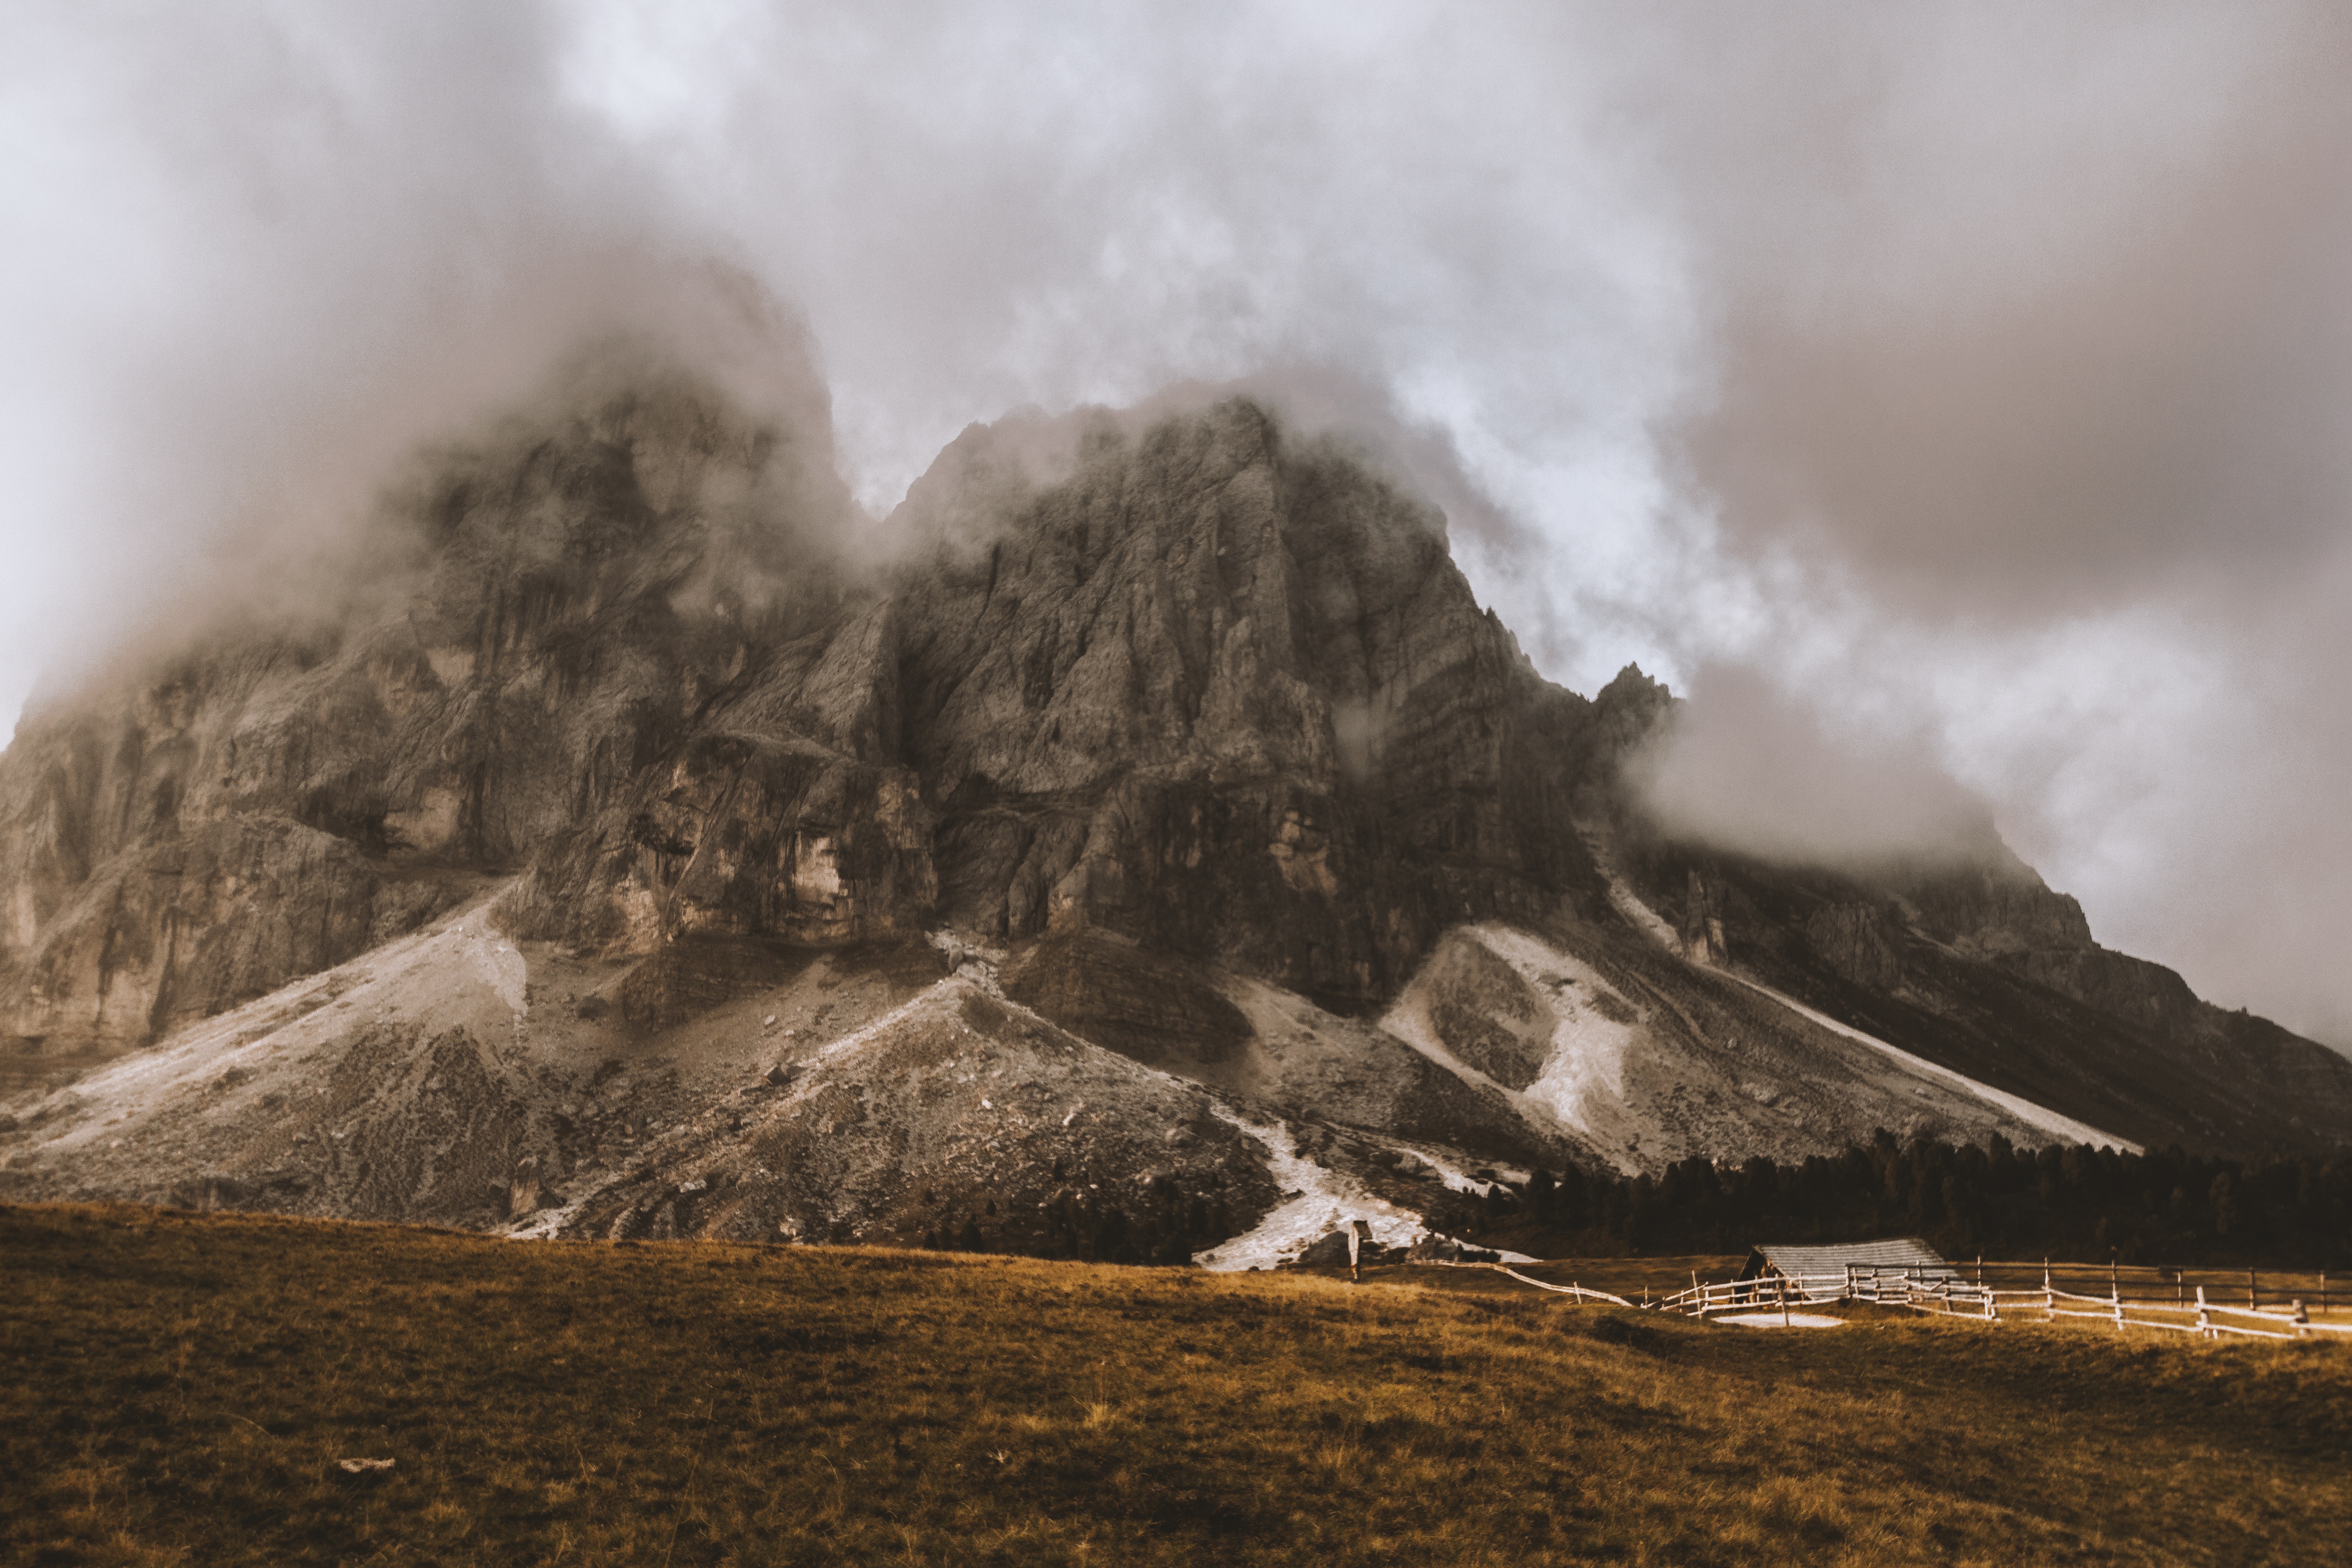
mountainous landforms, geological phenomenon, sky, mountain, highland, cloud, hill, smoke, fell, mountain range, landscape, geology, ridge